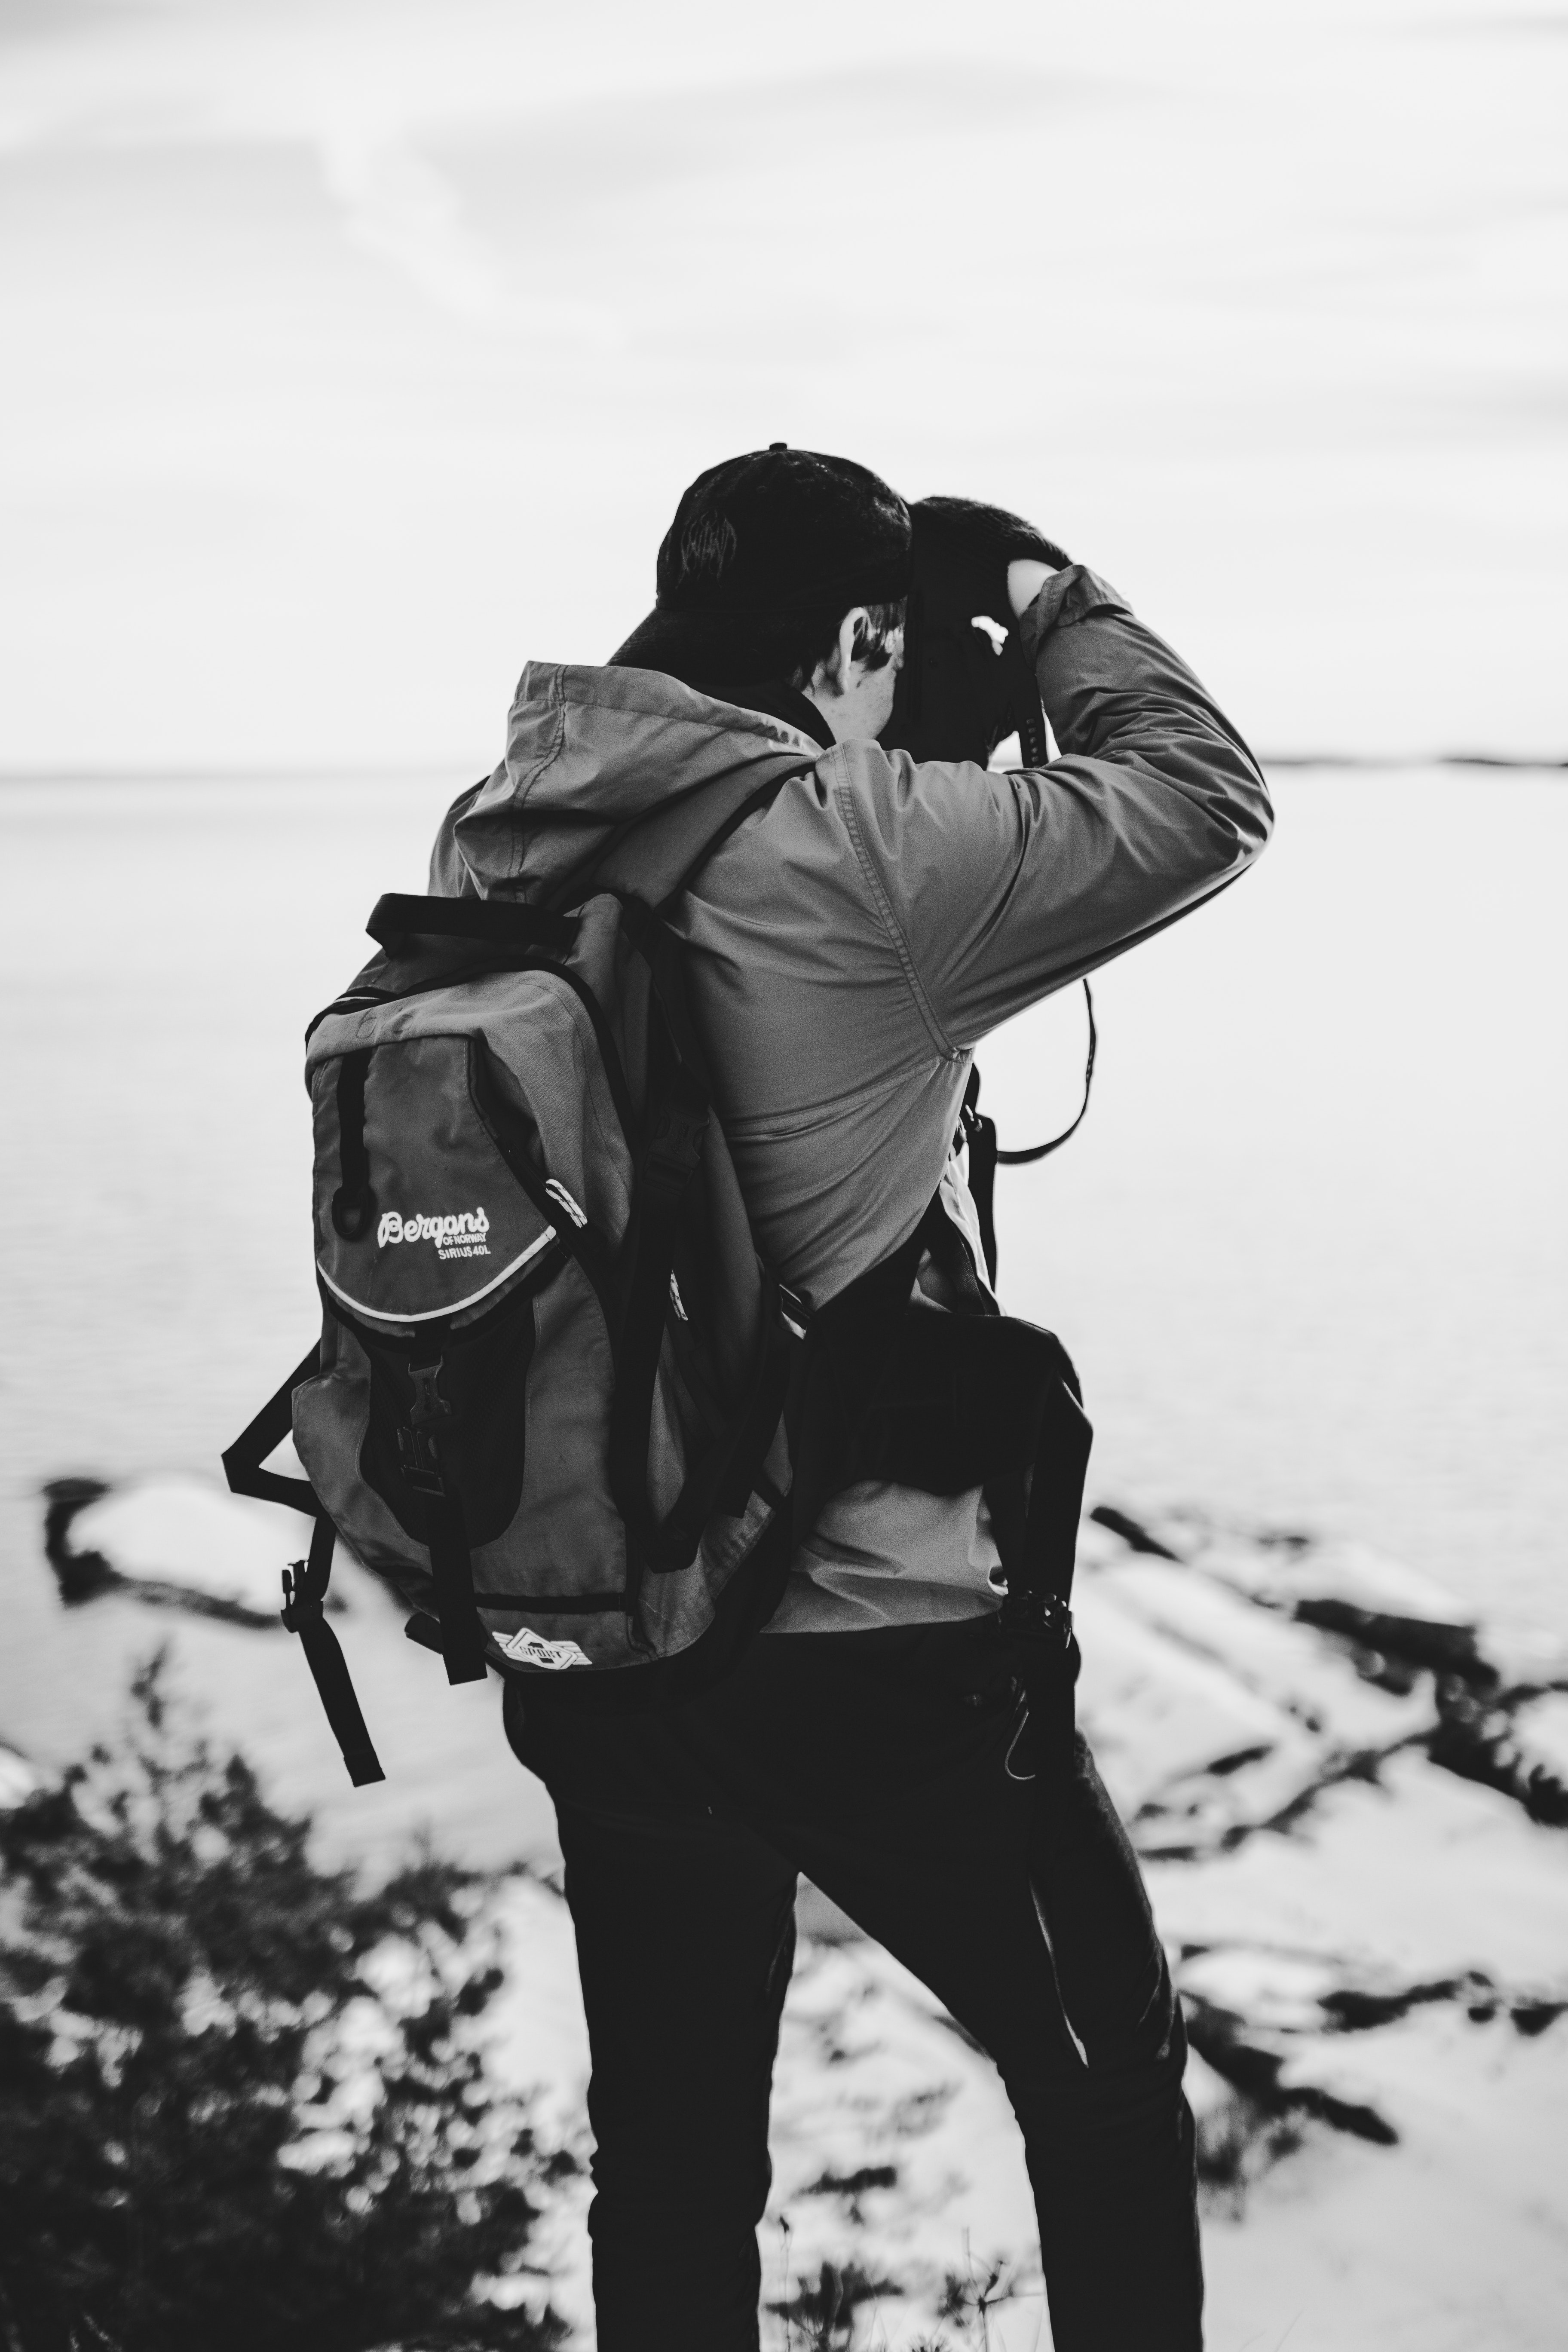
white, black, photograph, black and white, water, monochrome photography, monochrome, photography, backpack, stock photography, vacation, tourism, style, winter, Luggage and bags